BPIFB5P

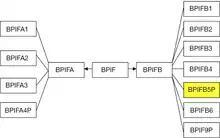
BPIFB5P is a human pseudogene member the BPI-fold gene family and the transcribed protein in other species is a member of the BPI/LBP/PLUNC protein superfamily

Genes for the BPI/LBP/PLUNC superfamily are found in all vertebrate species, including distant homologs in non-vertebrate species such as insects, mollusks, and roundworms. Within that broad grouping is the BPIF gene family whose members encode the BPI fold structural motif and are found clustered on a single chromosome, e.g., Chromosome 20 in humans, Chromosome 2 in mouse, Chromosome 3 in rat, Chromosome 17 in pig, Chromosome 13 in cow. The BPIF gene family is split into two groupings, BPIFA and BPIFB. In humans, BIPFA consists of 3 protein encoding genes "BPIFA1", "BPIFA2", "BPIFA3", and 1 pseudogene "BPIFA4P"; while BPIFB consists of 5 protein encoding genes "BPIFB1", "BPIFB2", "BPIFB3", "BPIFB4", "BPIFB6" and 2 pseudogenes "BPIFB5P", "BPIFB9P". What appears as pseudogenes in humans may appear as fully functional genes in other species.